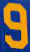
Number: 9